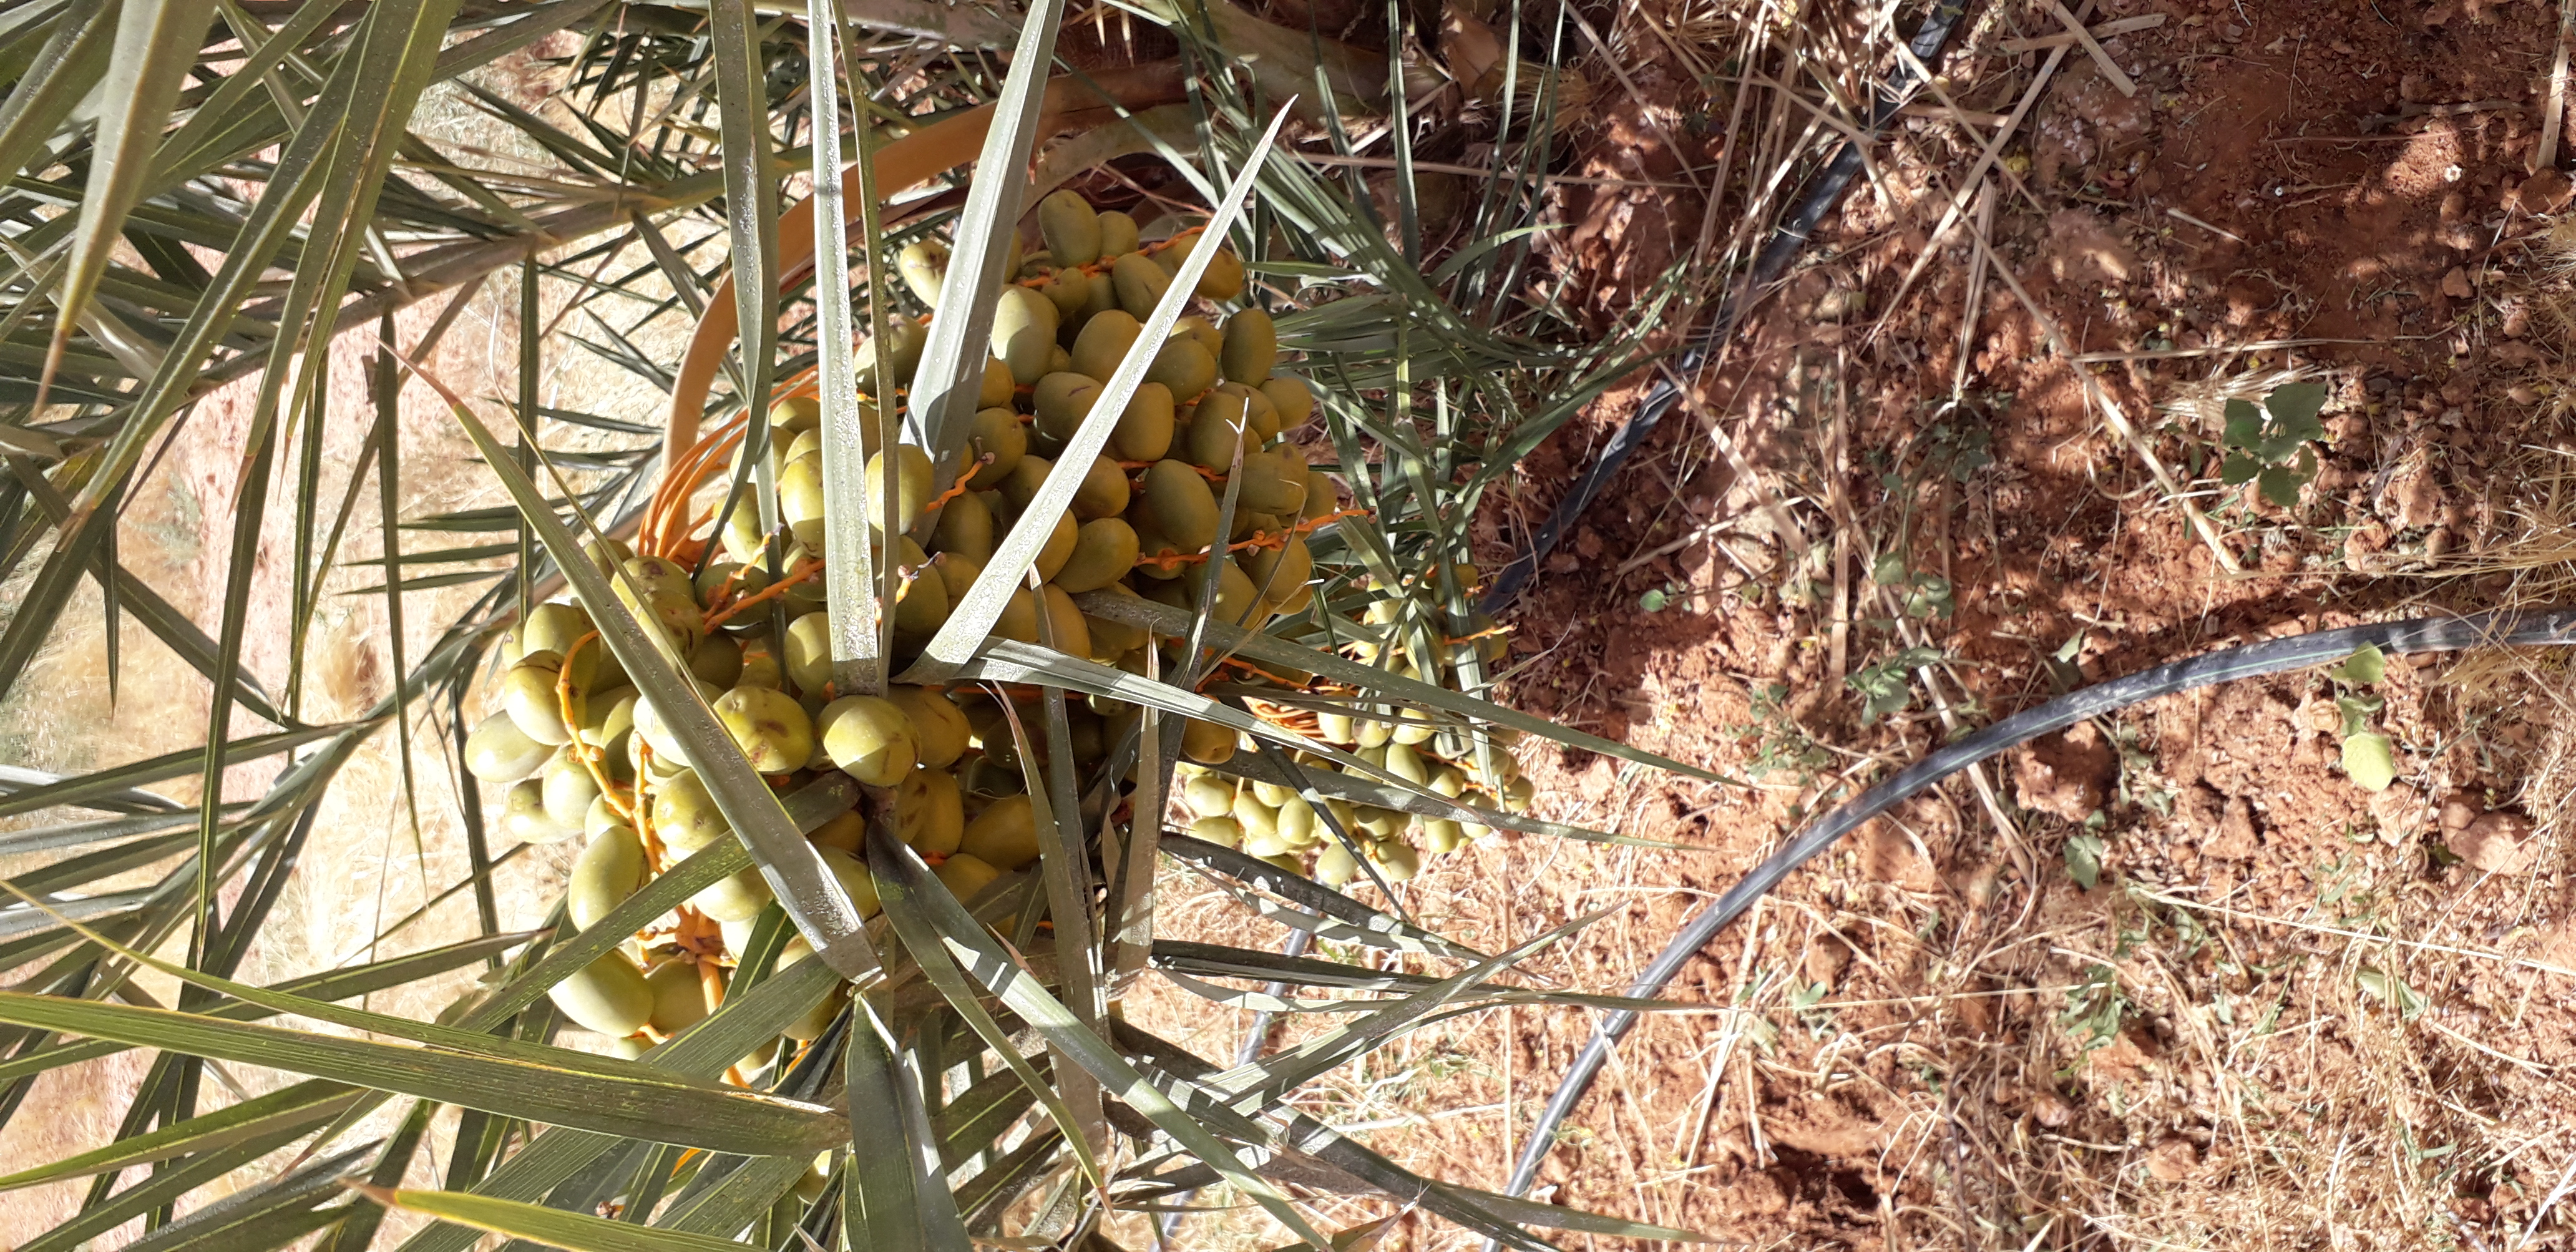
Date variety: Boufagous